IBM 1440

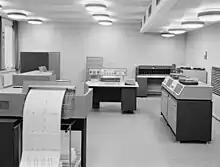

The IBM 1440 computer was announced by IBM October 11, 1962. This member of the IBM 1400 series was described many years later as "essentially a lower-cost version of the 1401", and programs for the 1440 could easily be adapted to run on the IBM 1401.